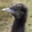
Label: bird